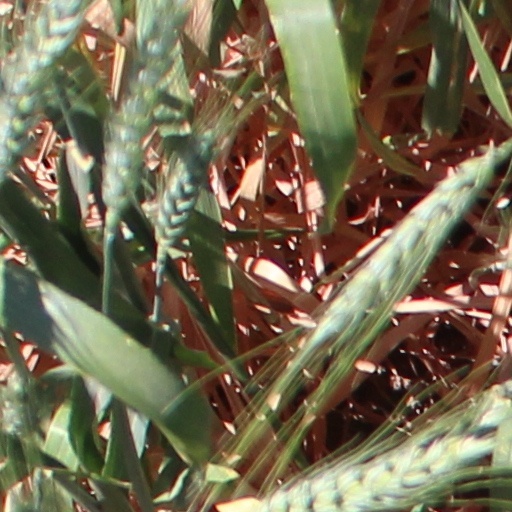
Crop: wheat